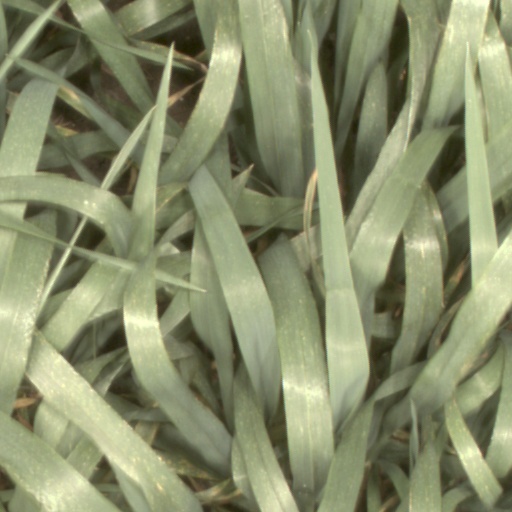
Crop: wheat